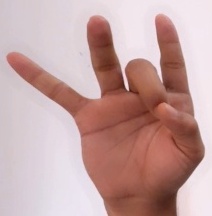
ASL sign: 8